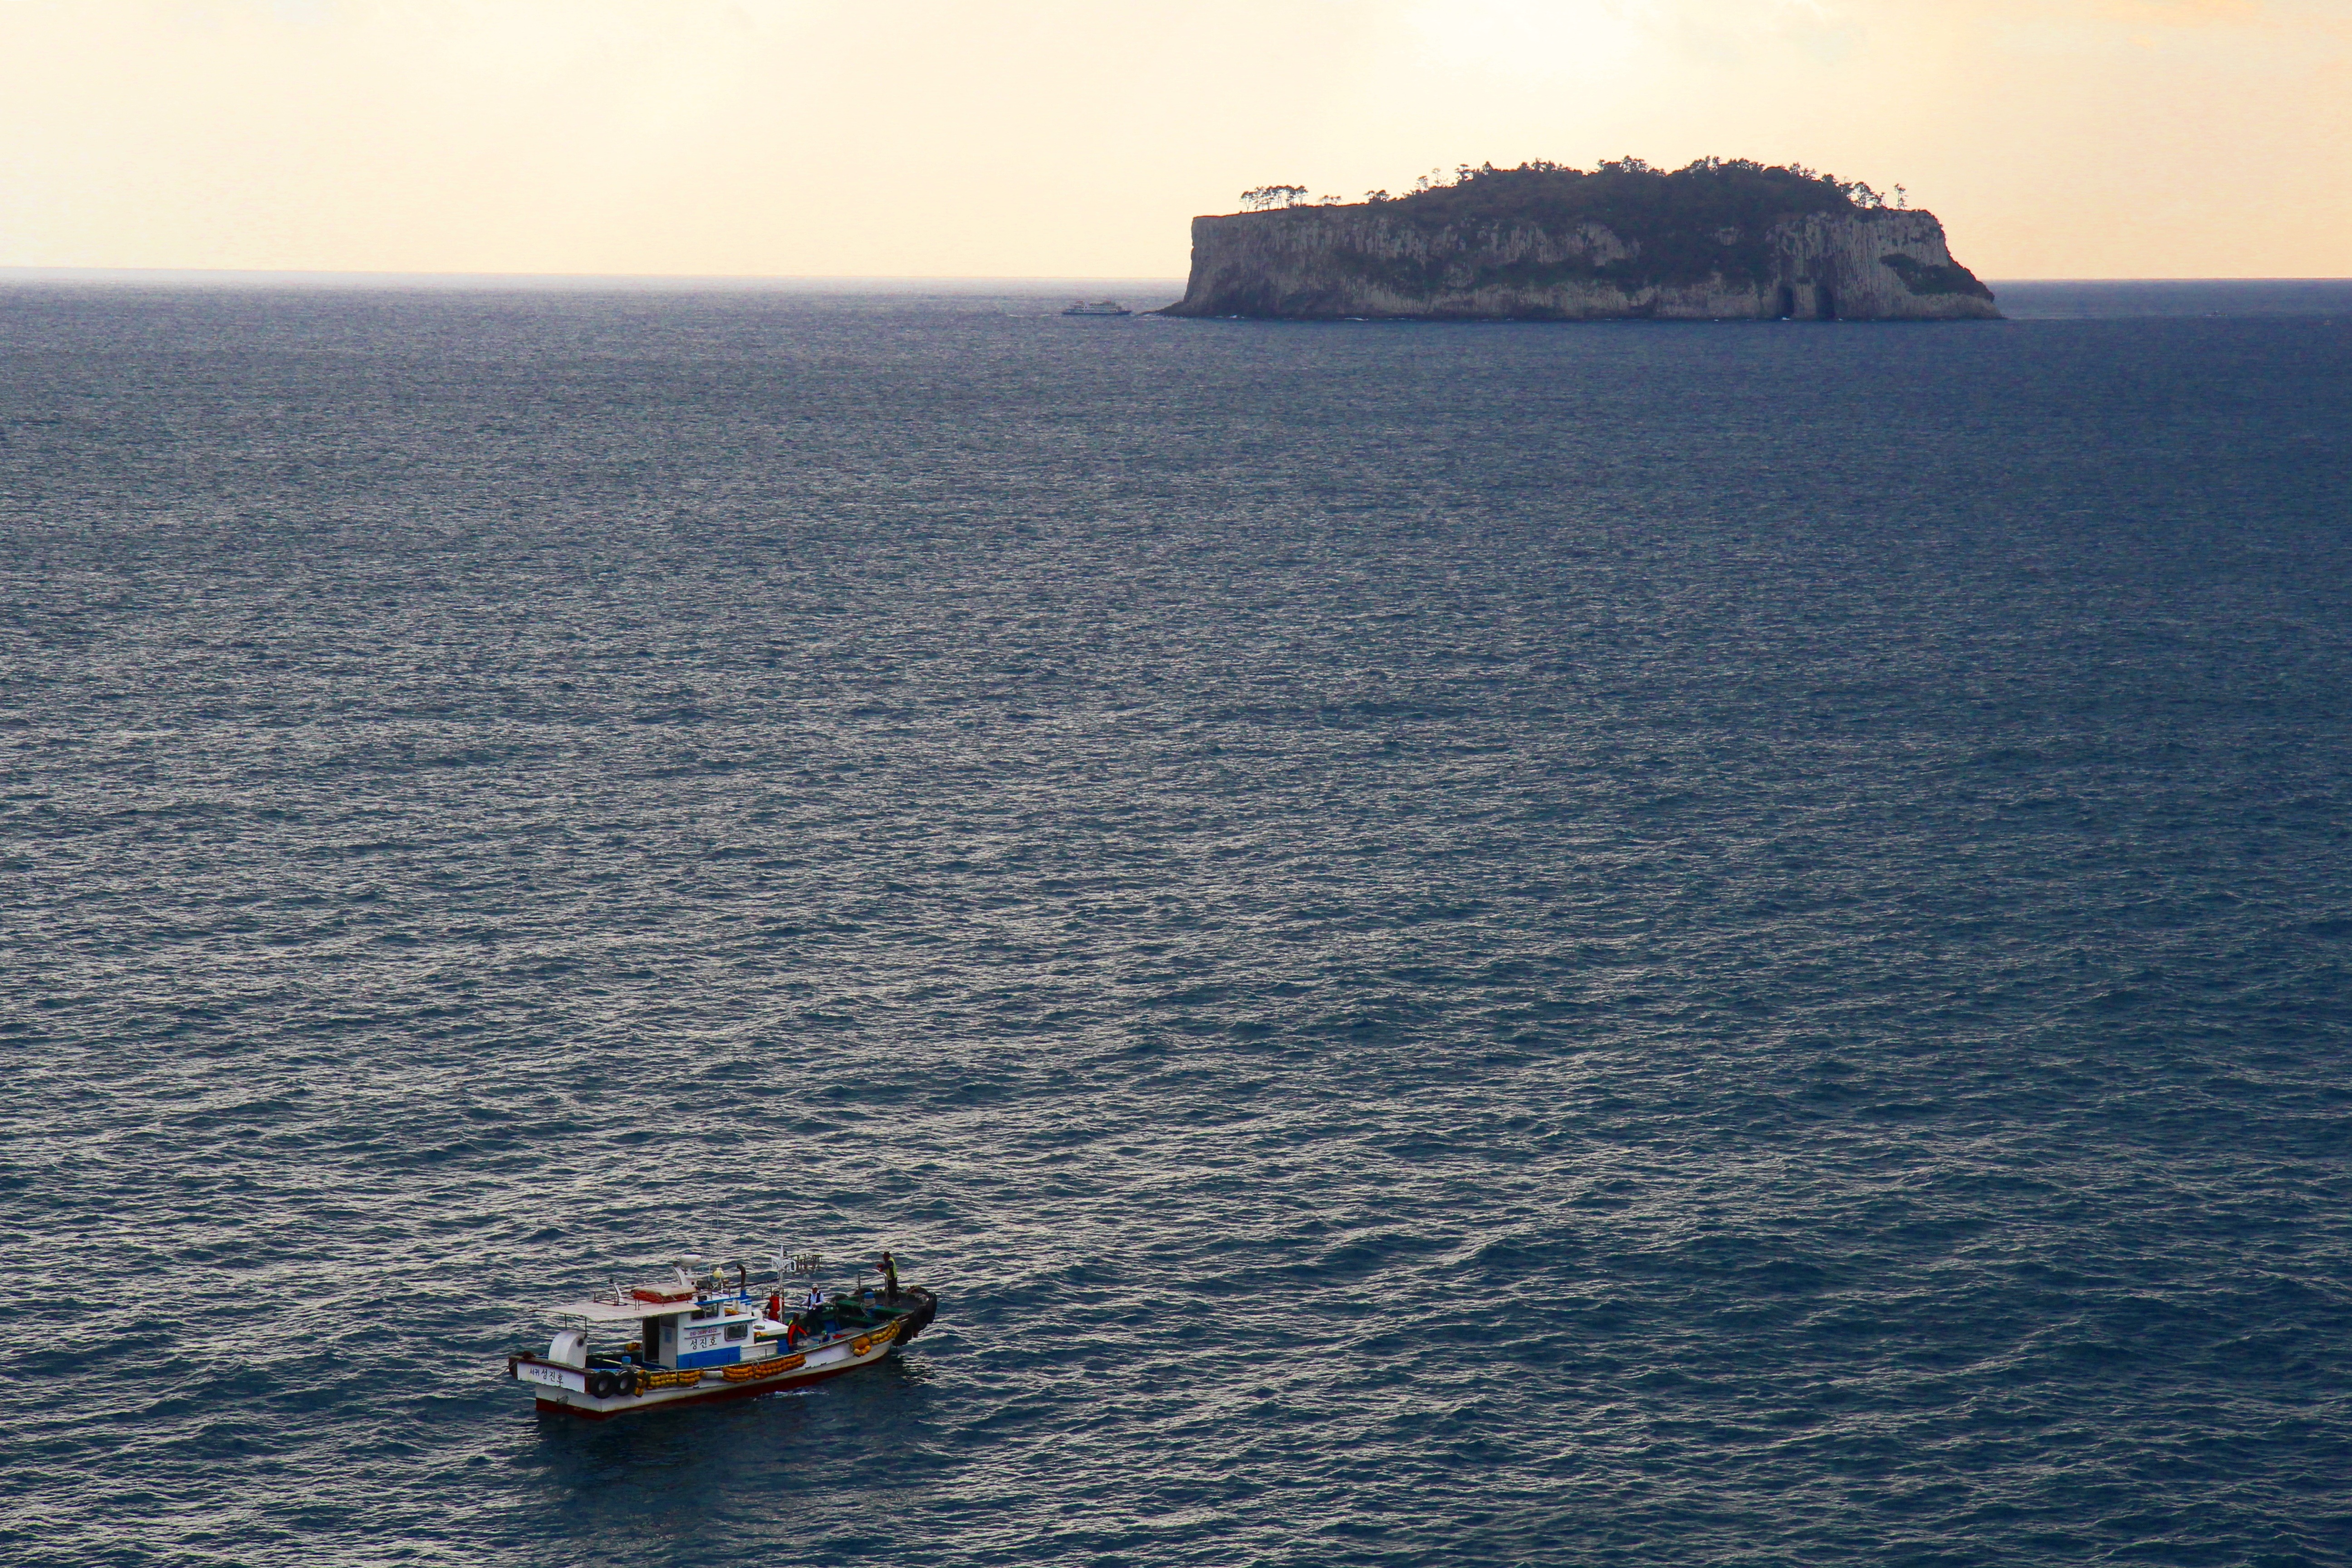
sea, coast, ocean, horizon, boat, ship, vehicle, fisherman, bay, terrain, ferry, watercraft, cape, passenger ship, jeju island